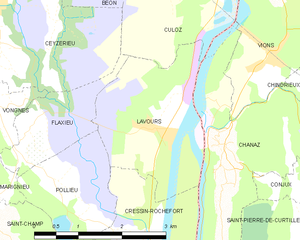
Carte des communes françaises: Lavours